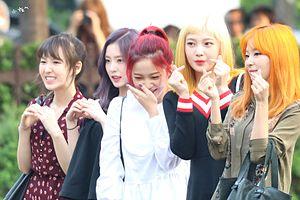
Russian Roulette est le troisième extended play du girl group sud-coréen Red Velvet. Il est sorti le 7 septembre 2016 sous SM Entertainment.